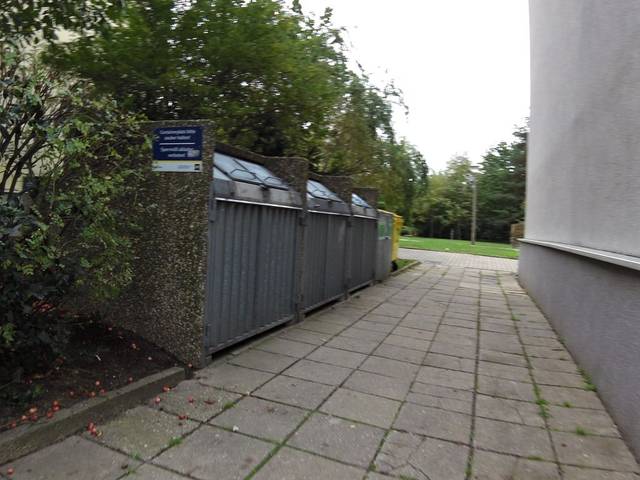
Region: Germany
Coordinates: 51.328, 12.383